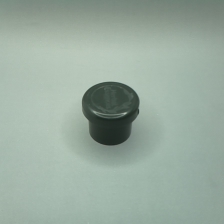
Color: green
Cap type: flip-top cap